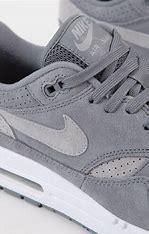
Brand: Nike
Model: Air Max 1 G